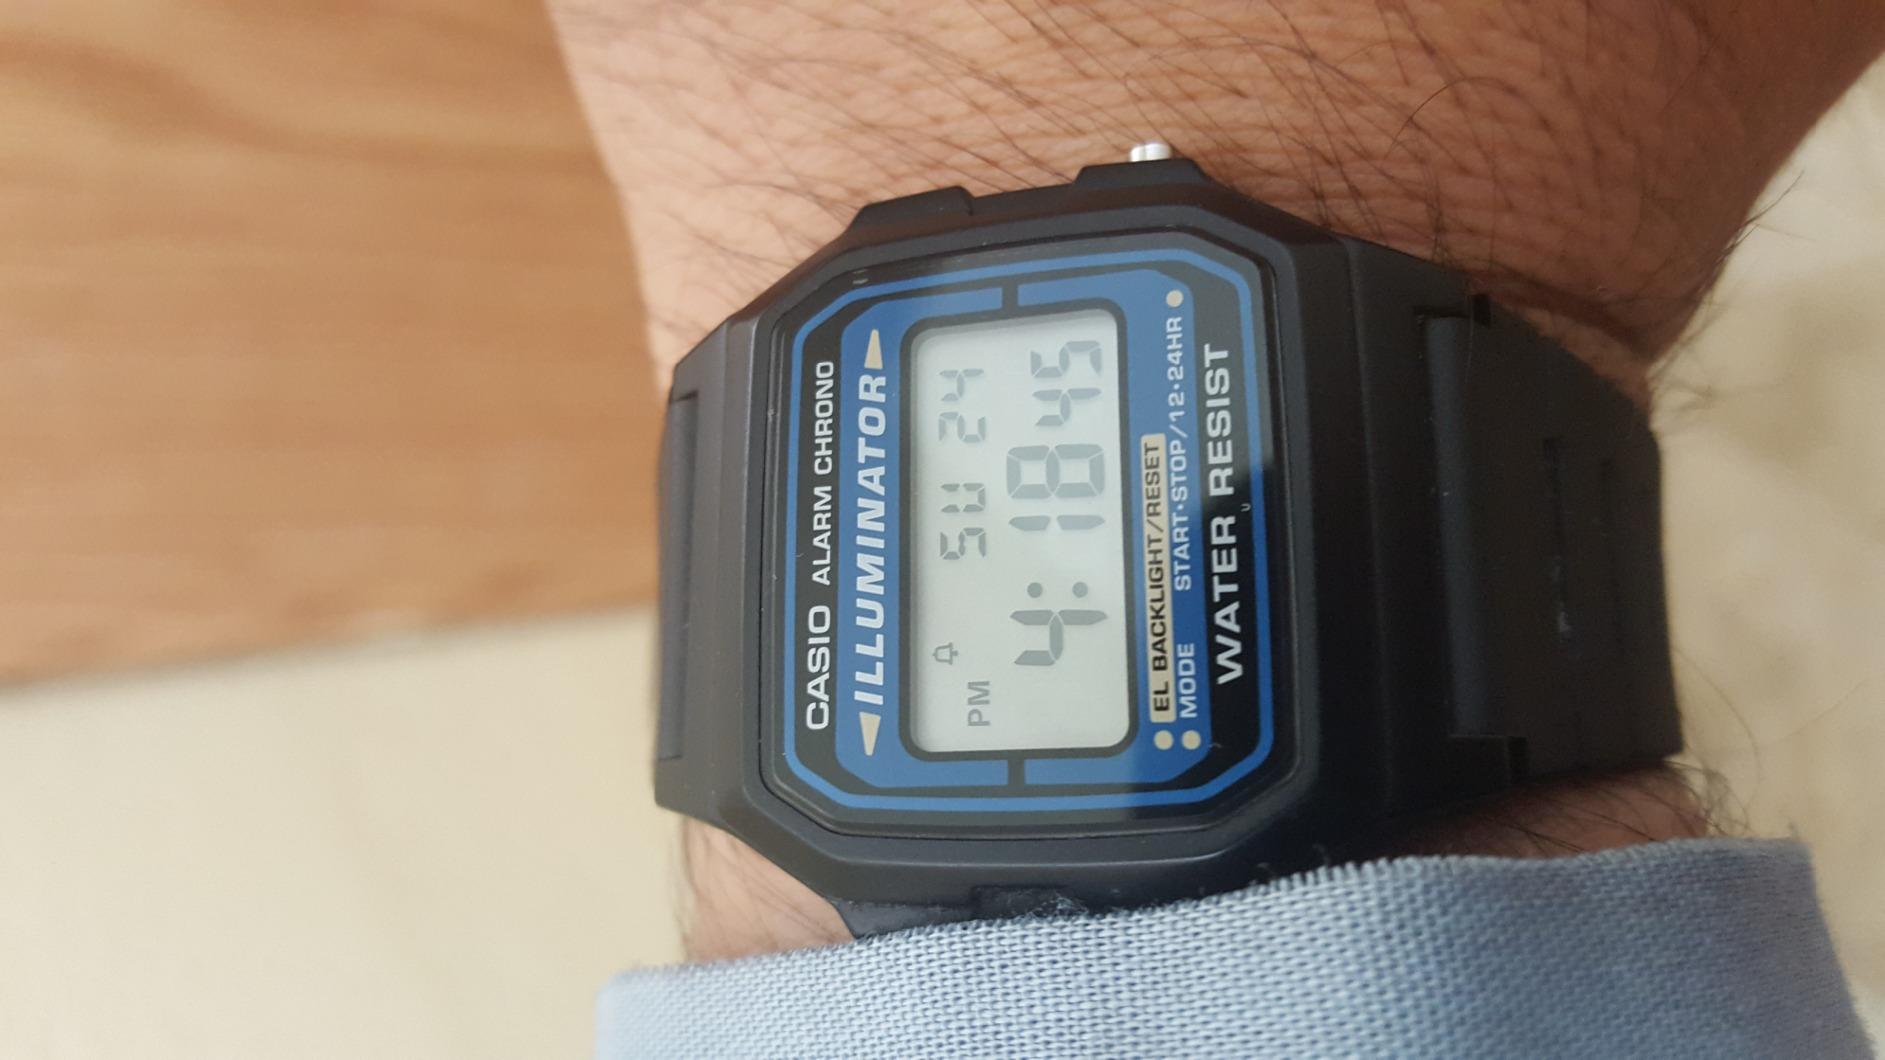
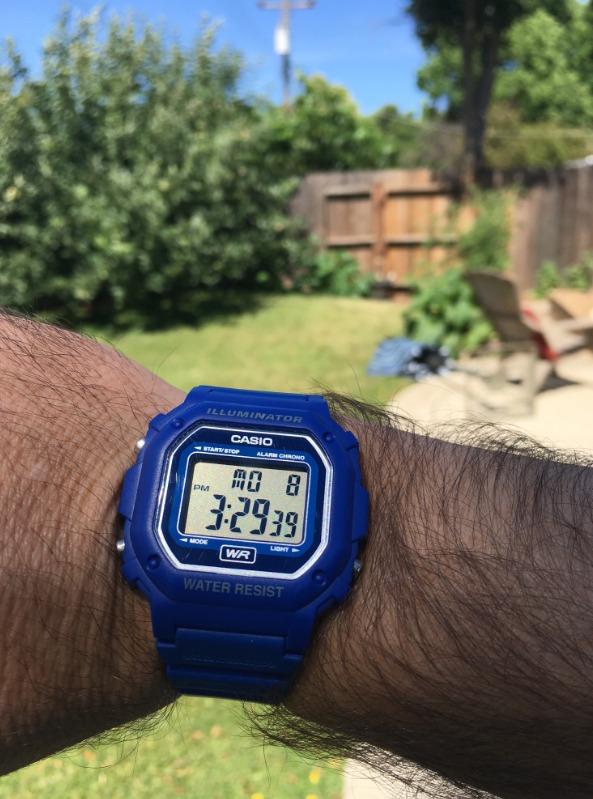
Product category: accessories_watch
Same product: no